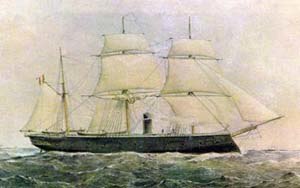
Independencia (1865)
Independencia var det første søgående panserskib, der blev leveret til et land i Sydamerika, bygget i England for Peru. Den peruvianske regering sendte to søofficerer til England i begyndelsen af 1864, og i marts skrev de kontrakt med værftet. Arbejdet gik dog ikke i gang straks, da der var problemer med at få overført betalingen, og bygningen af Independencia var i det hele taget den største maritime satsning i Peru i det 19. århundrede. Navnet betyder "Uafhængighed". I januar 1866, da skibet var næsten færdigt, blev det sejlet til et værft ved Schelde-floden, hvor kanonerne blev monteret. Årsagen var, at den peruvianske regering frygtede, at de engelske myndigheder ville konfiskere skibet på grund af konflikten mellem Peru og Spanien.